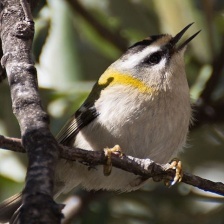
Species: COMMON FIRECREST
Scientific name: REGULUS IGNICAPILLA